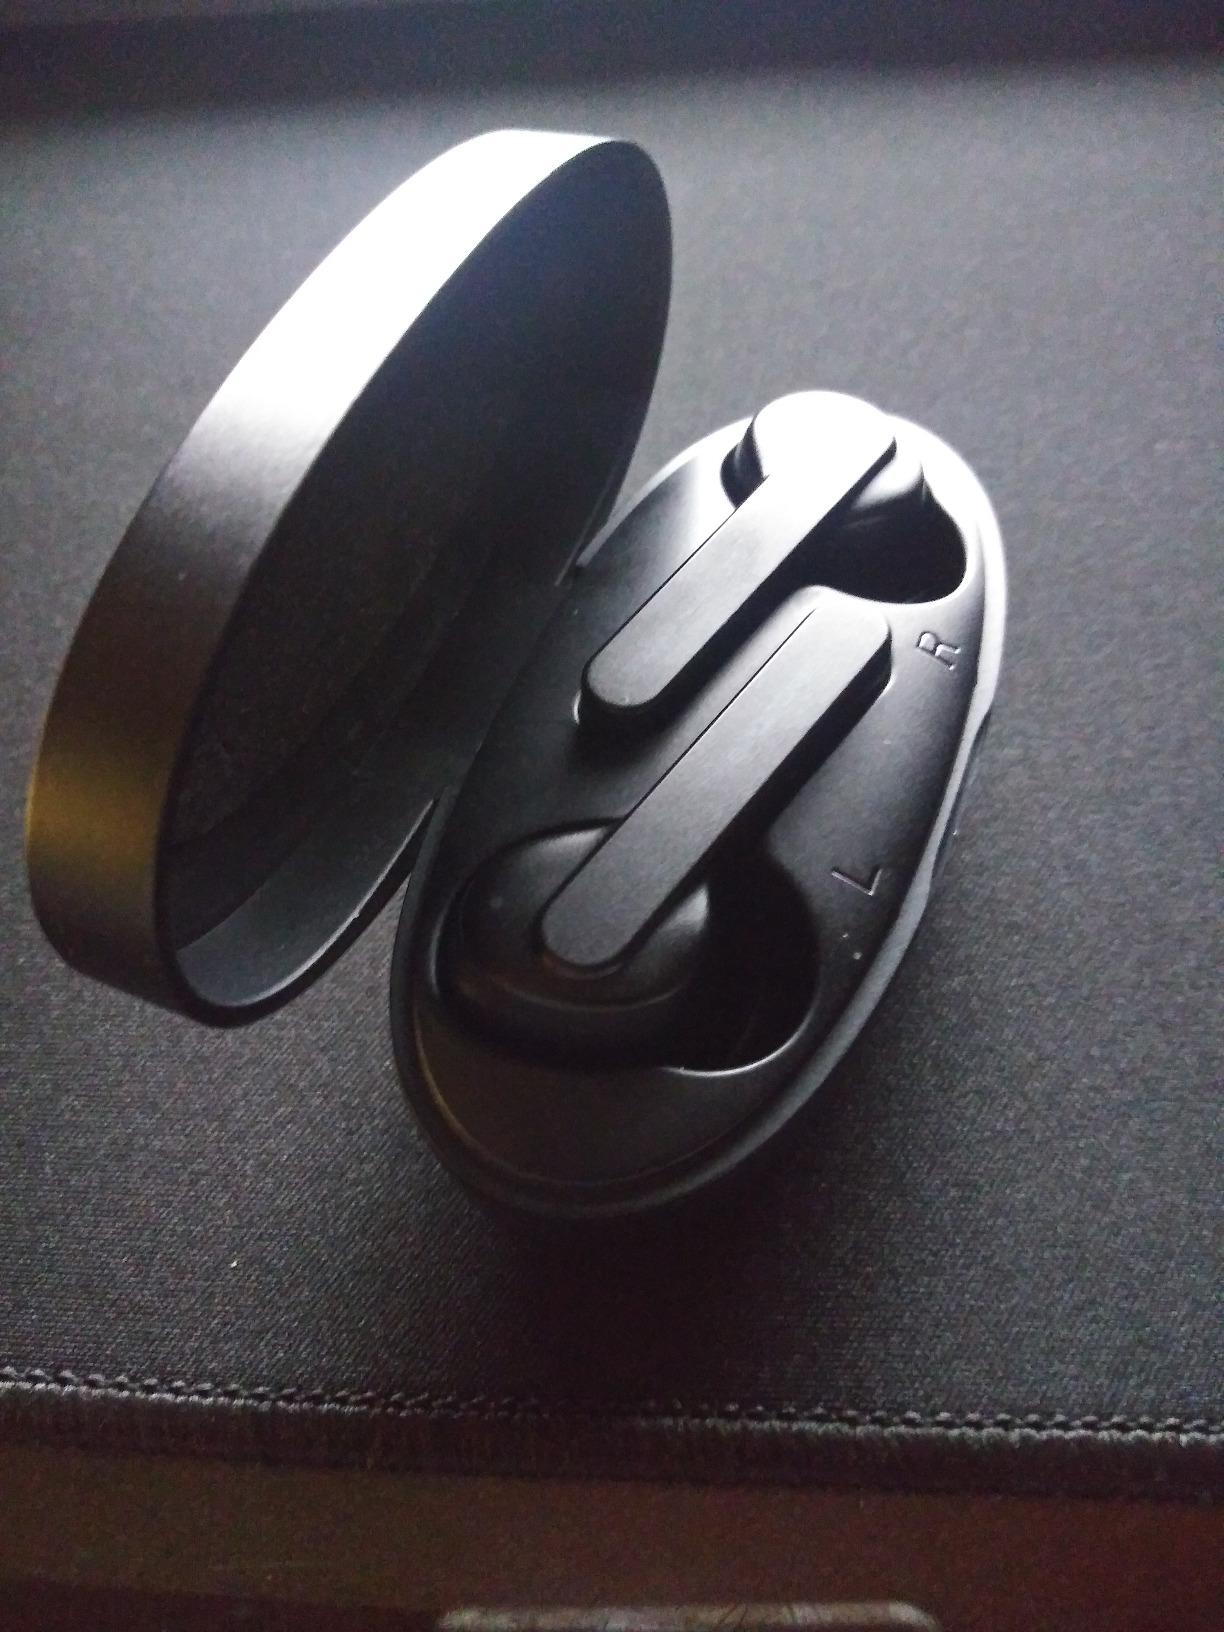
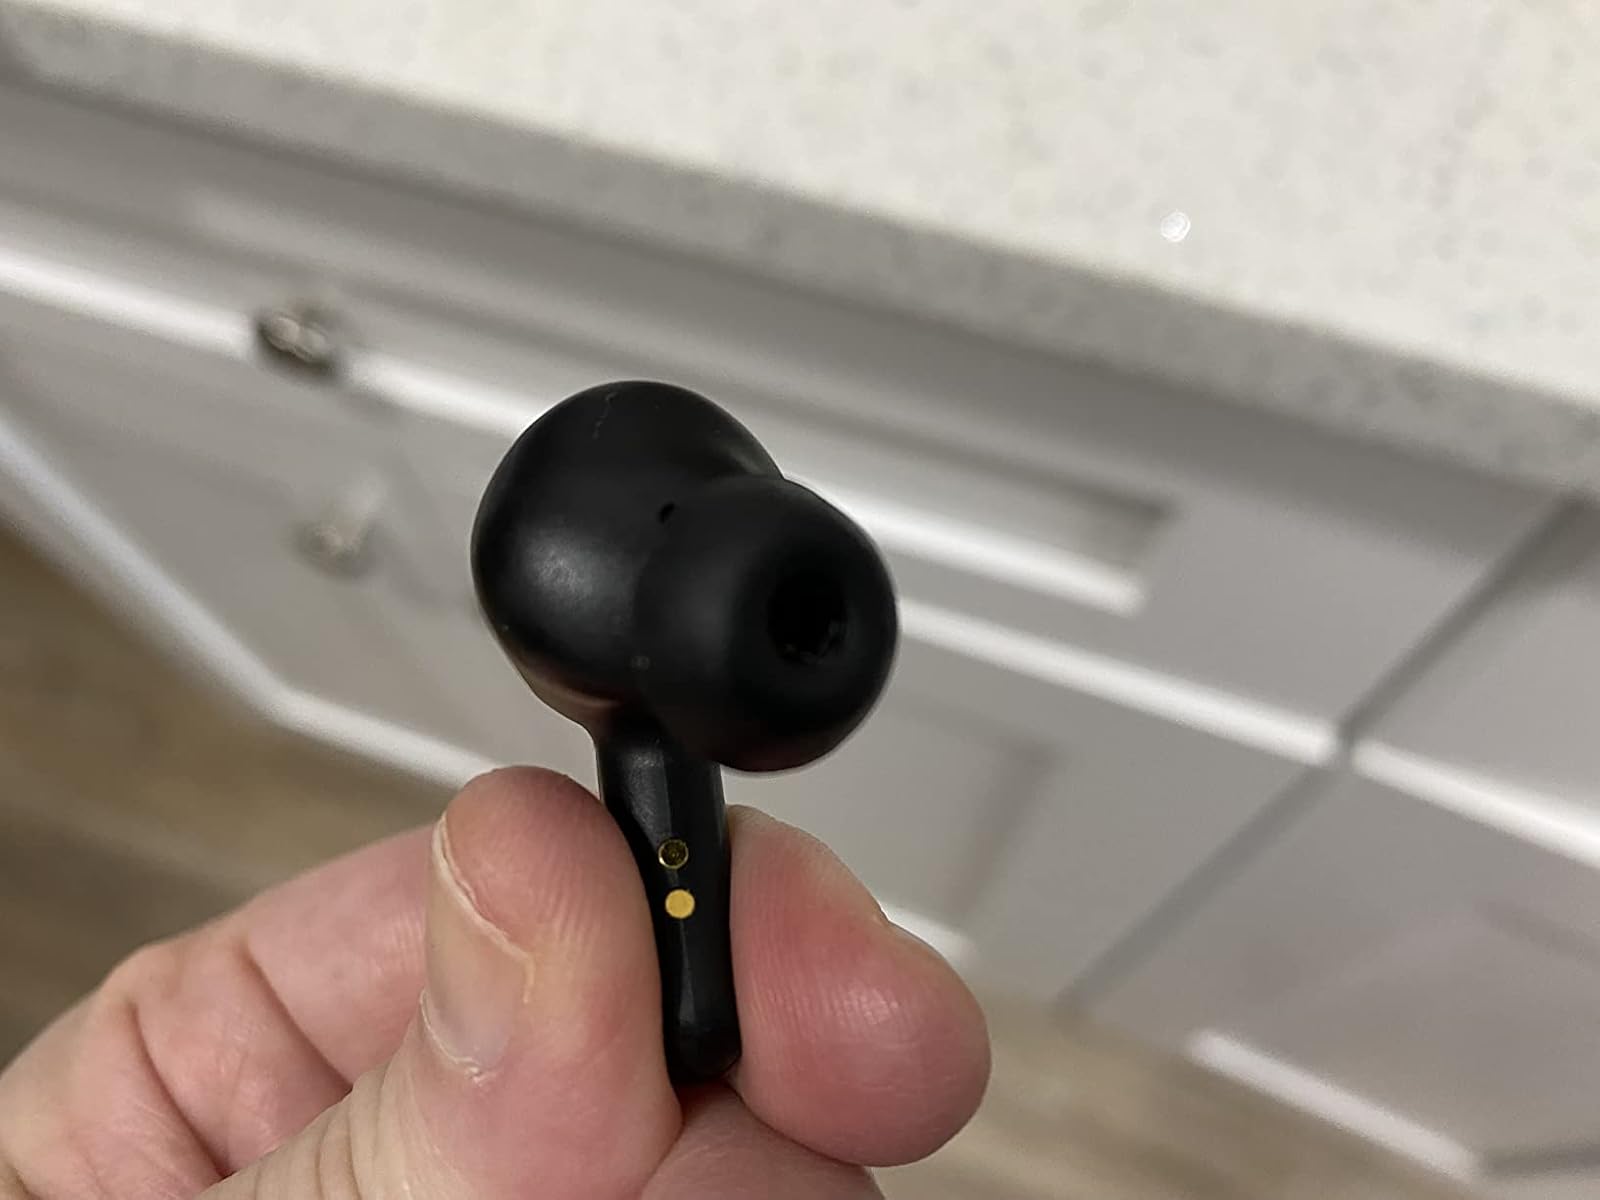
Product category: earbuds
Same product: no